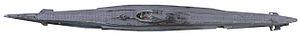
Le U-Boot de type VII était le cheval de bataille de la Kriegsmarine lors de la Seconde Guerre mondiale. Construit à plus de 700 exemplaires, ce qui est un record historique de production en série de sous-marins, il fut le type le plus utilisé de la guerre.